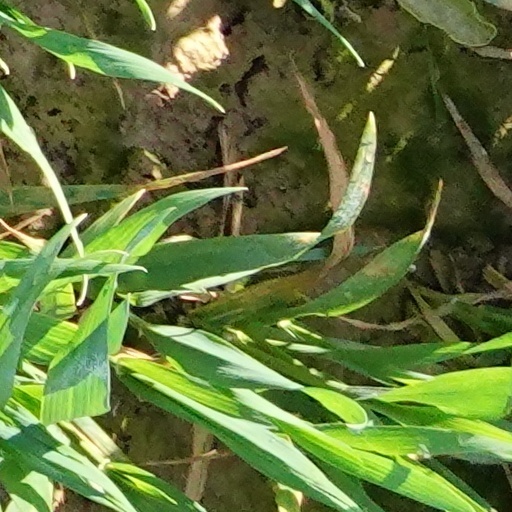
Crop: wheat